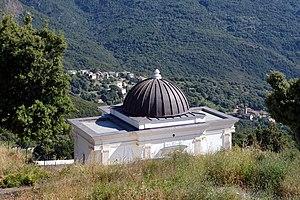
Barrettali est une commune française située dans la circonscription départementale de la Haute-Corse et le territoire de la collectivité de Corse. Elle appartient à l'ancienne piève de Canari, dans le Cap Corse.